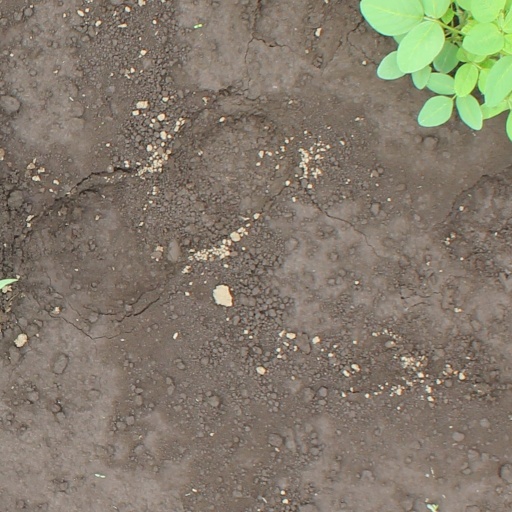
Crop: soybean